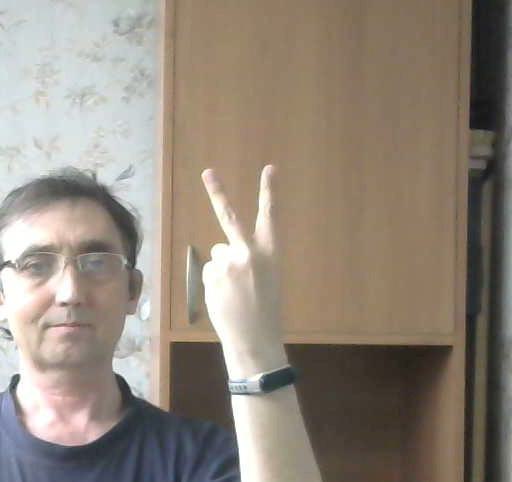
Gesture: peace_inverted